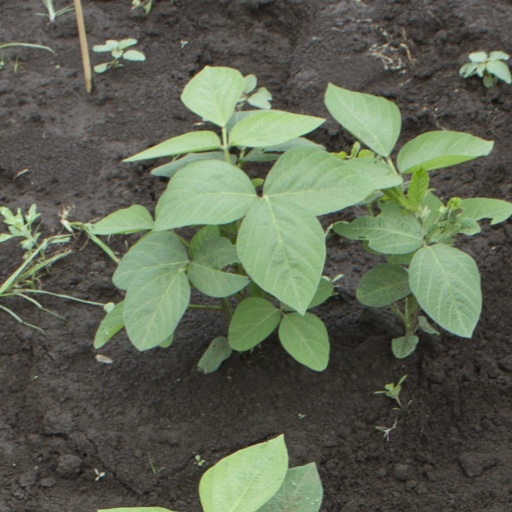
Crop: soybean